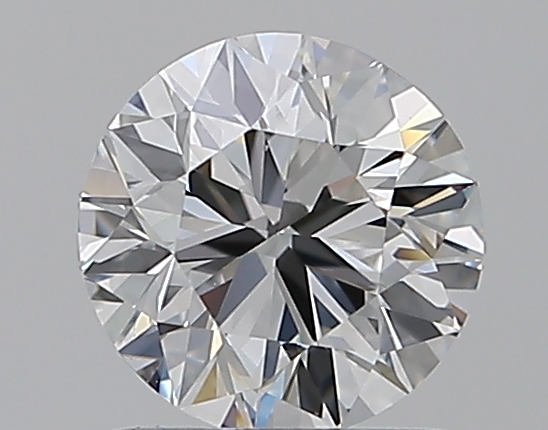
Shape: round
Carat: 1
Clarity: VS1
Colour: F
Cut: VG
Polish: EX
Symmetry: GD
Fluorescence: N
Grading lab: GIA
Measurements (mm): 6.23 x 6.33 x 3.98